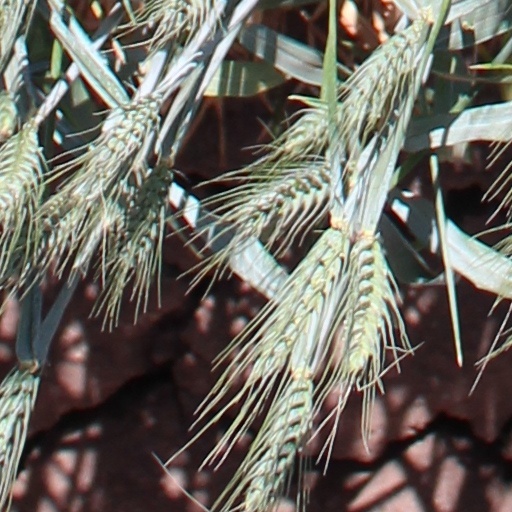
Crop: wheat